New Town Market Square, Toruń

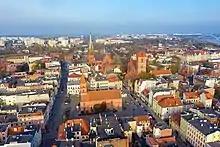
View from the west

The New Town Market Square is the central point of the New Town in Toruń, Poland, designed in 1264, when the city was founded.